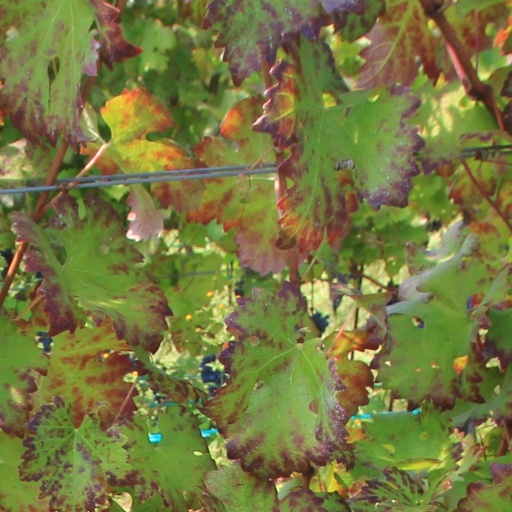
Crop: grape